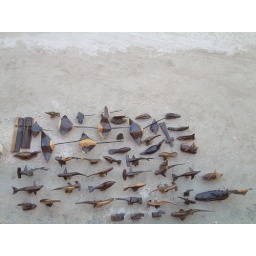
school of wooden fish in the sand